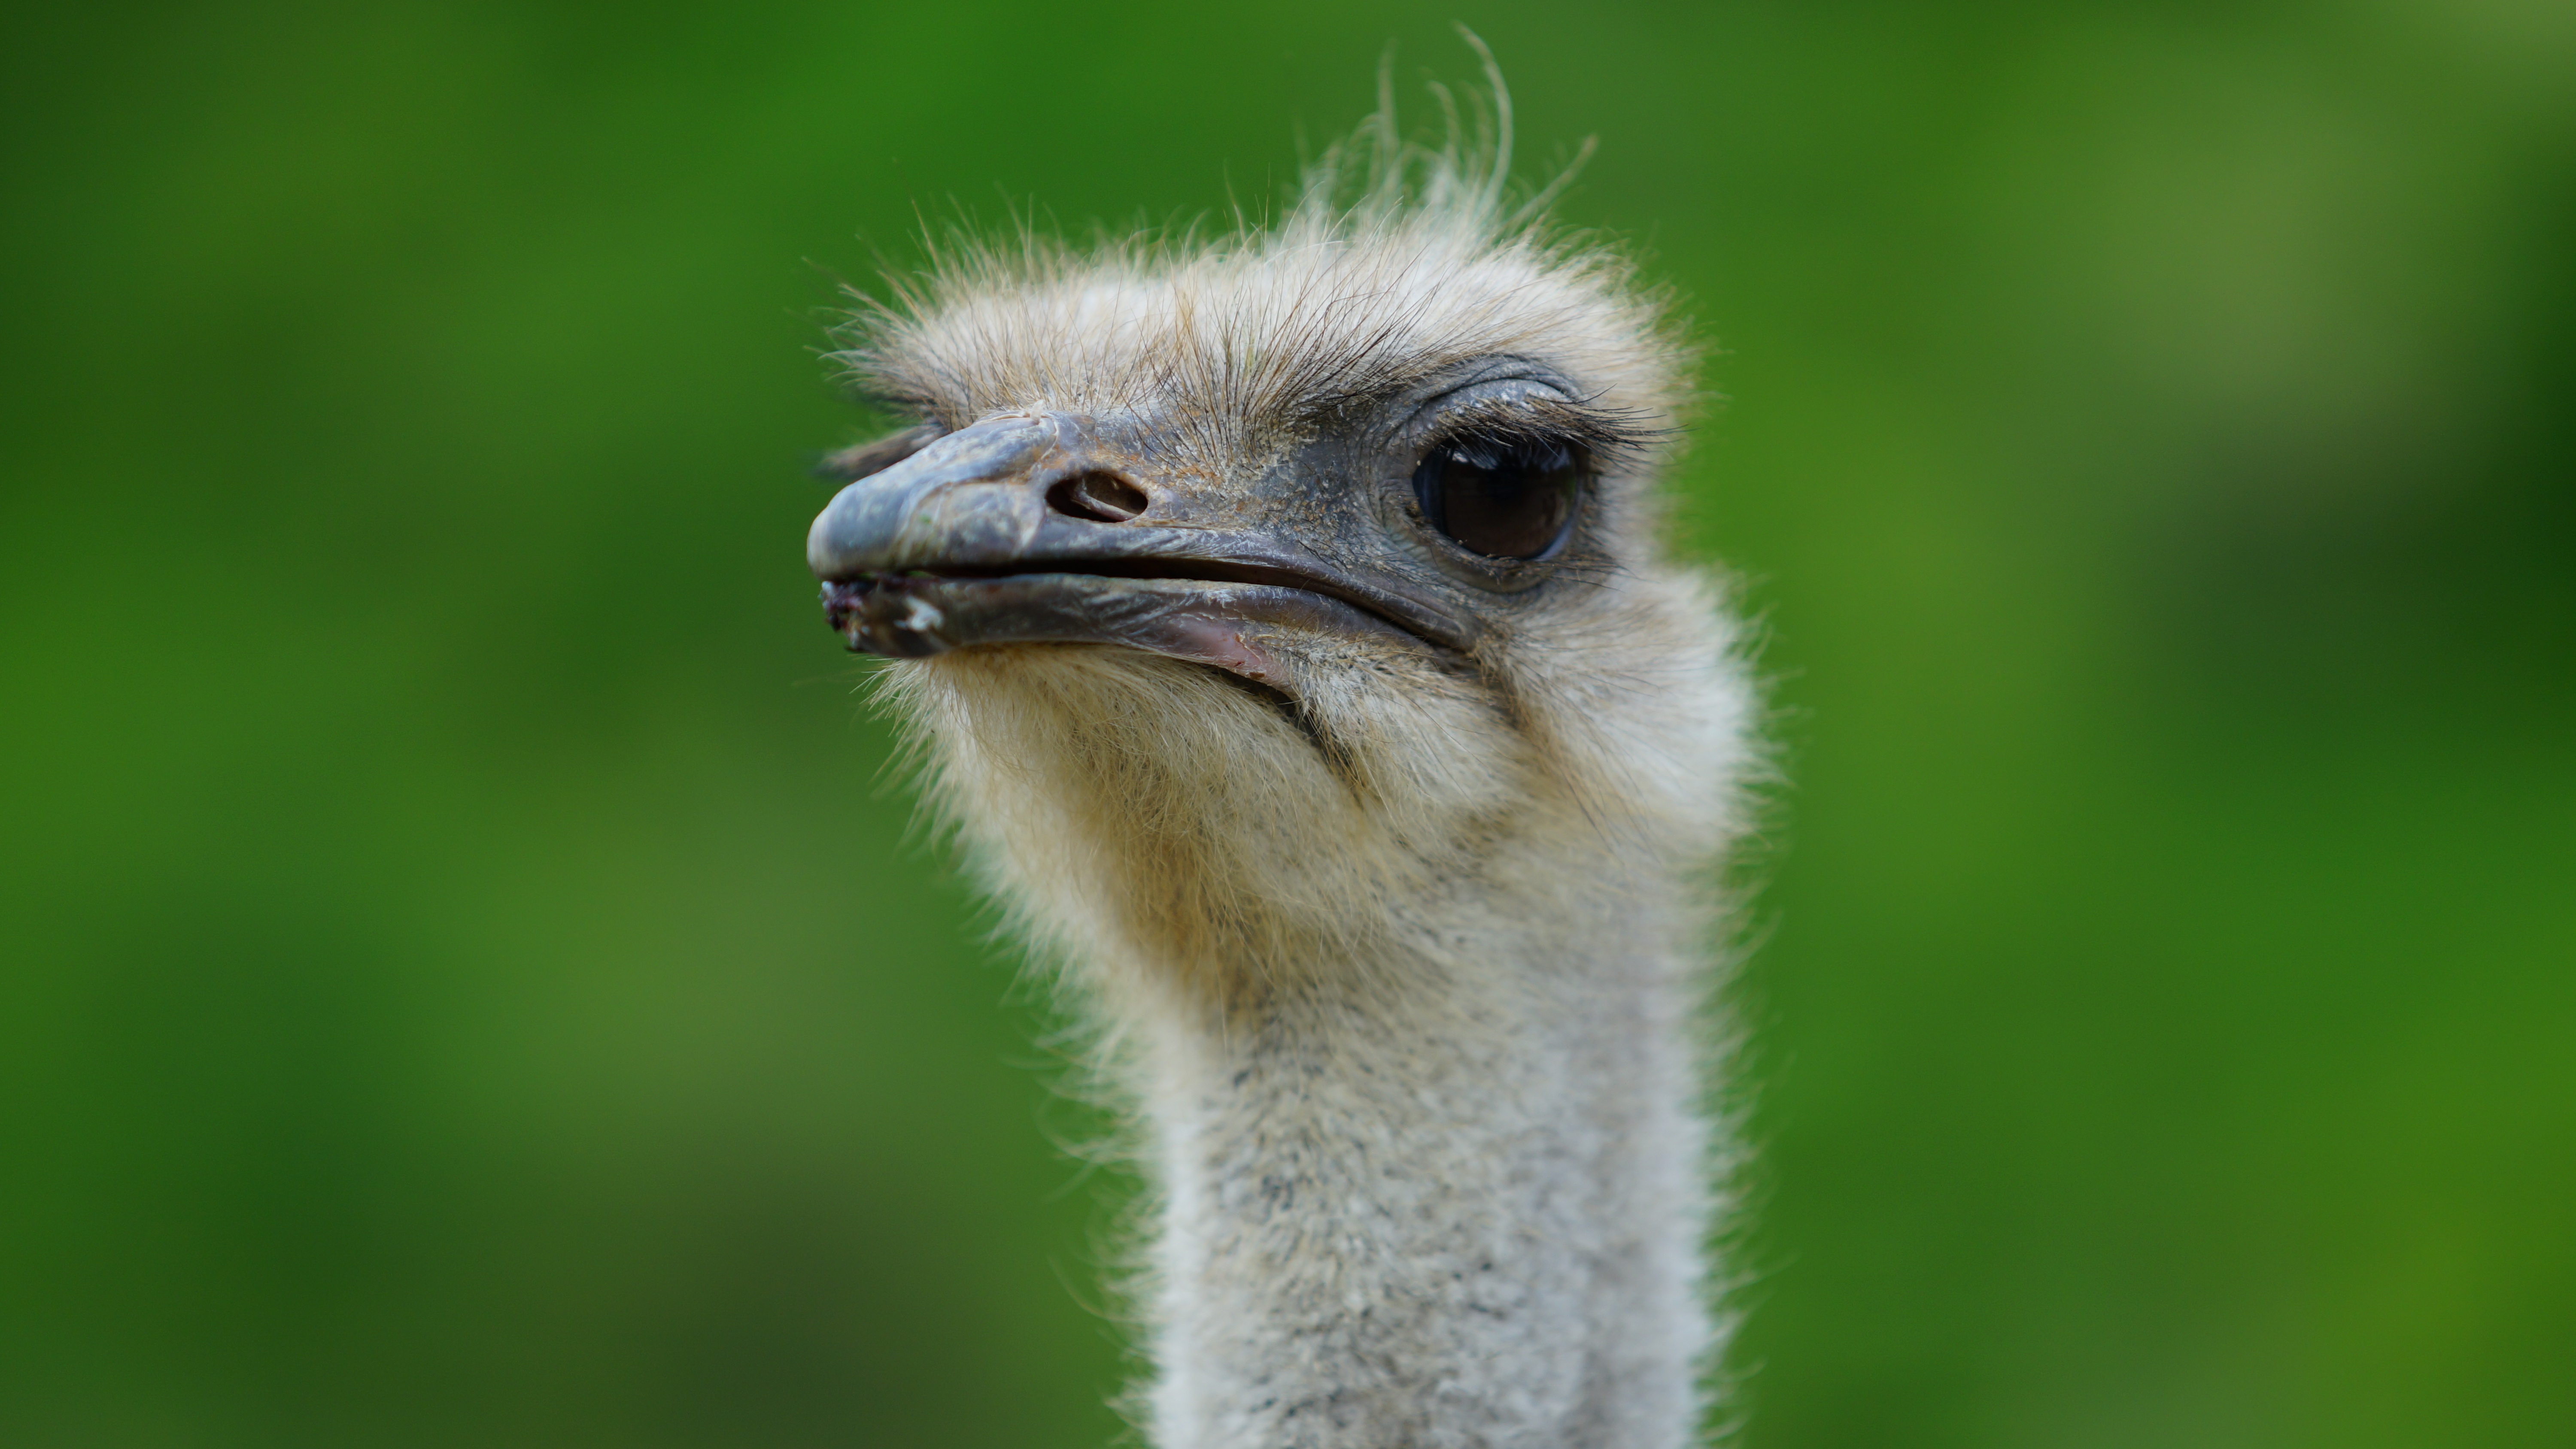
bird, wildlife, beak, ostrich, fauna, close up, birds, emu, vertebrate, new, ratite, flightless bird